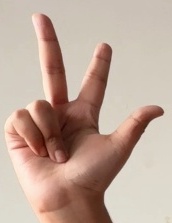
ASL sign: 3